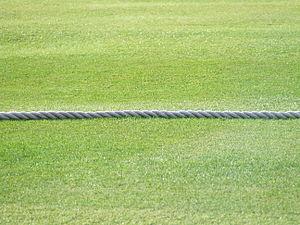
Un terrain de cricket est une surface de gazon, généralement de forme légèrement ovale, sur laquelle se pratique le cricket. Au centre de celui-ci se trouve une surface rectangulaire sur laquelle se déroulent les lancers et où se trouvent les deux batteurs de l'équipe qui doit marquer : la piste.